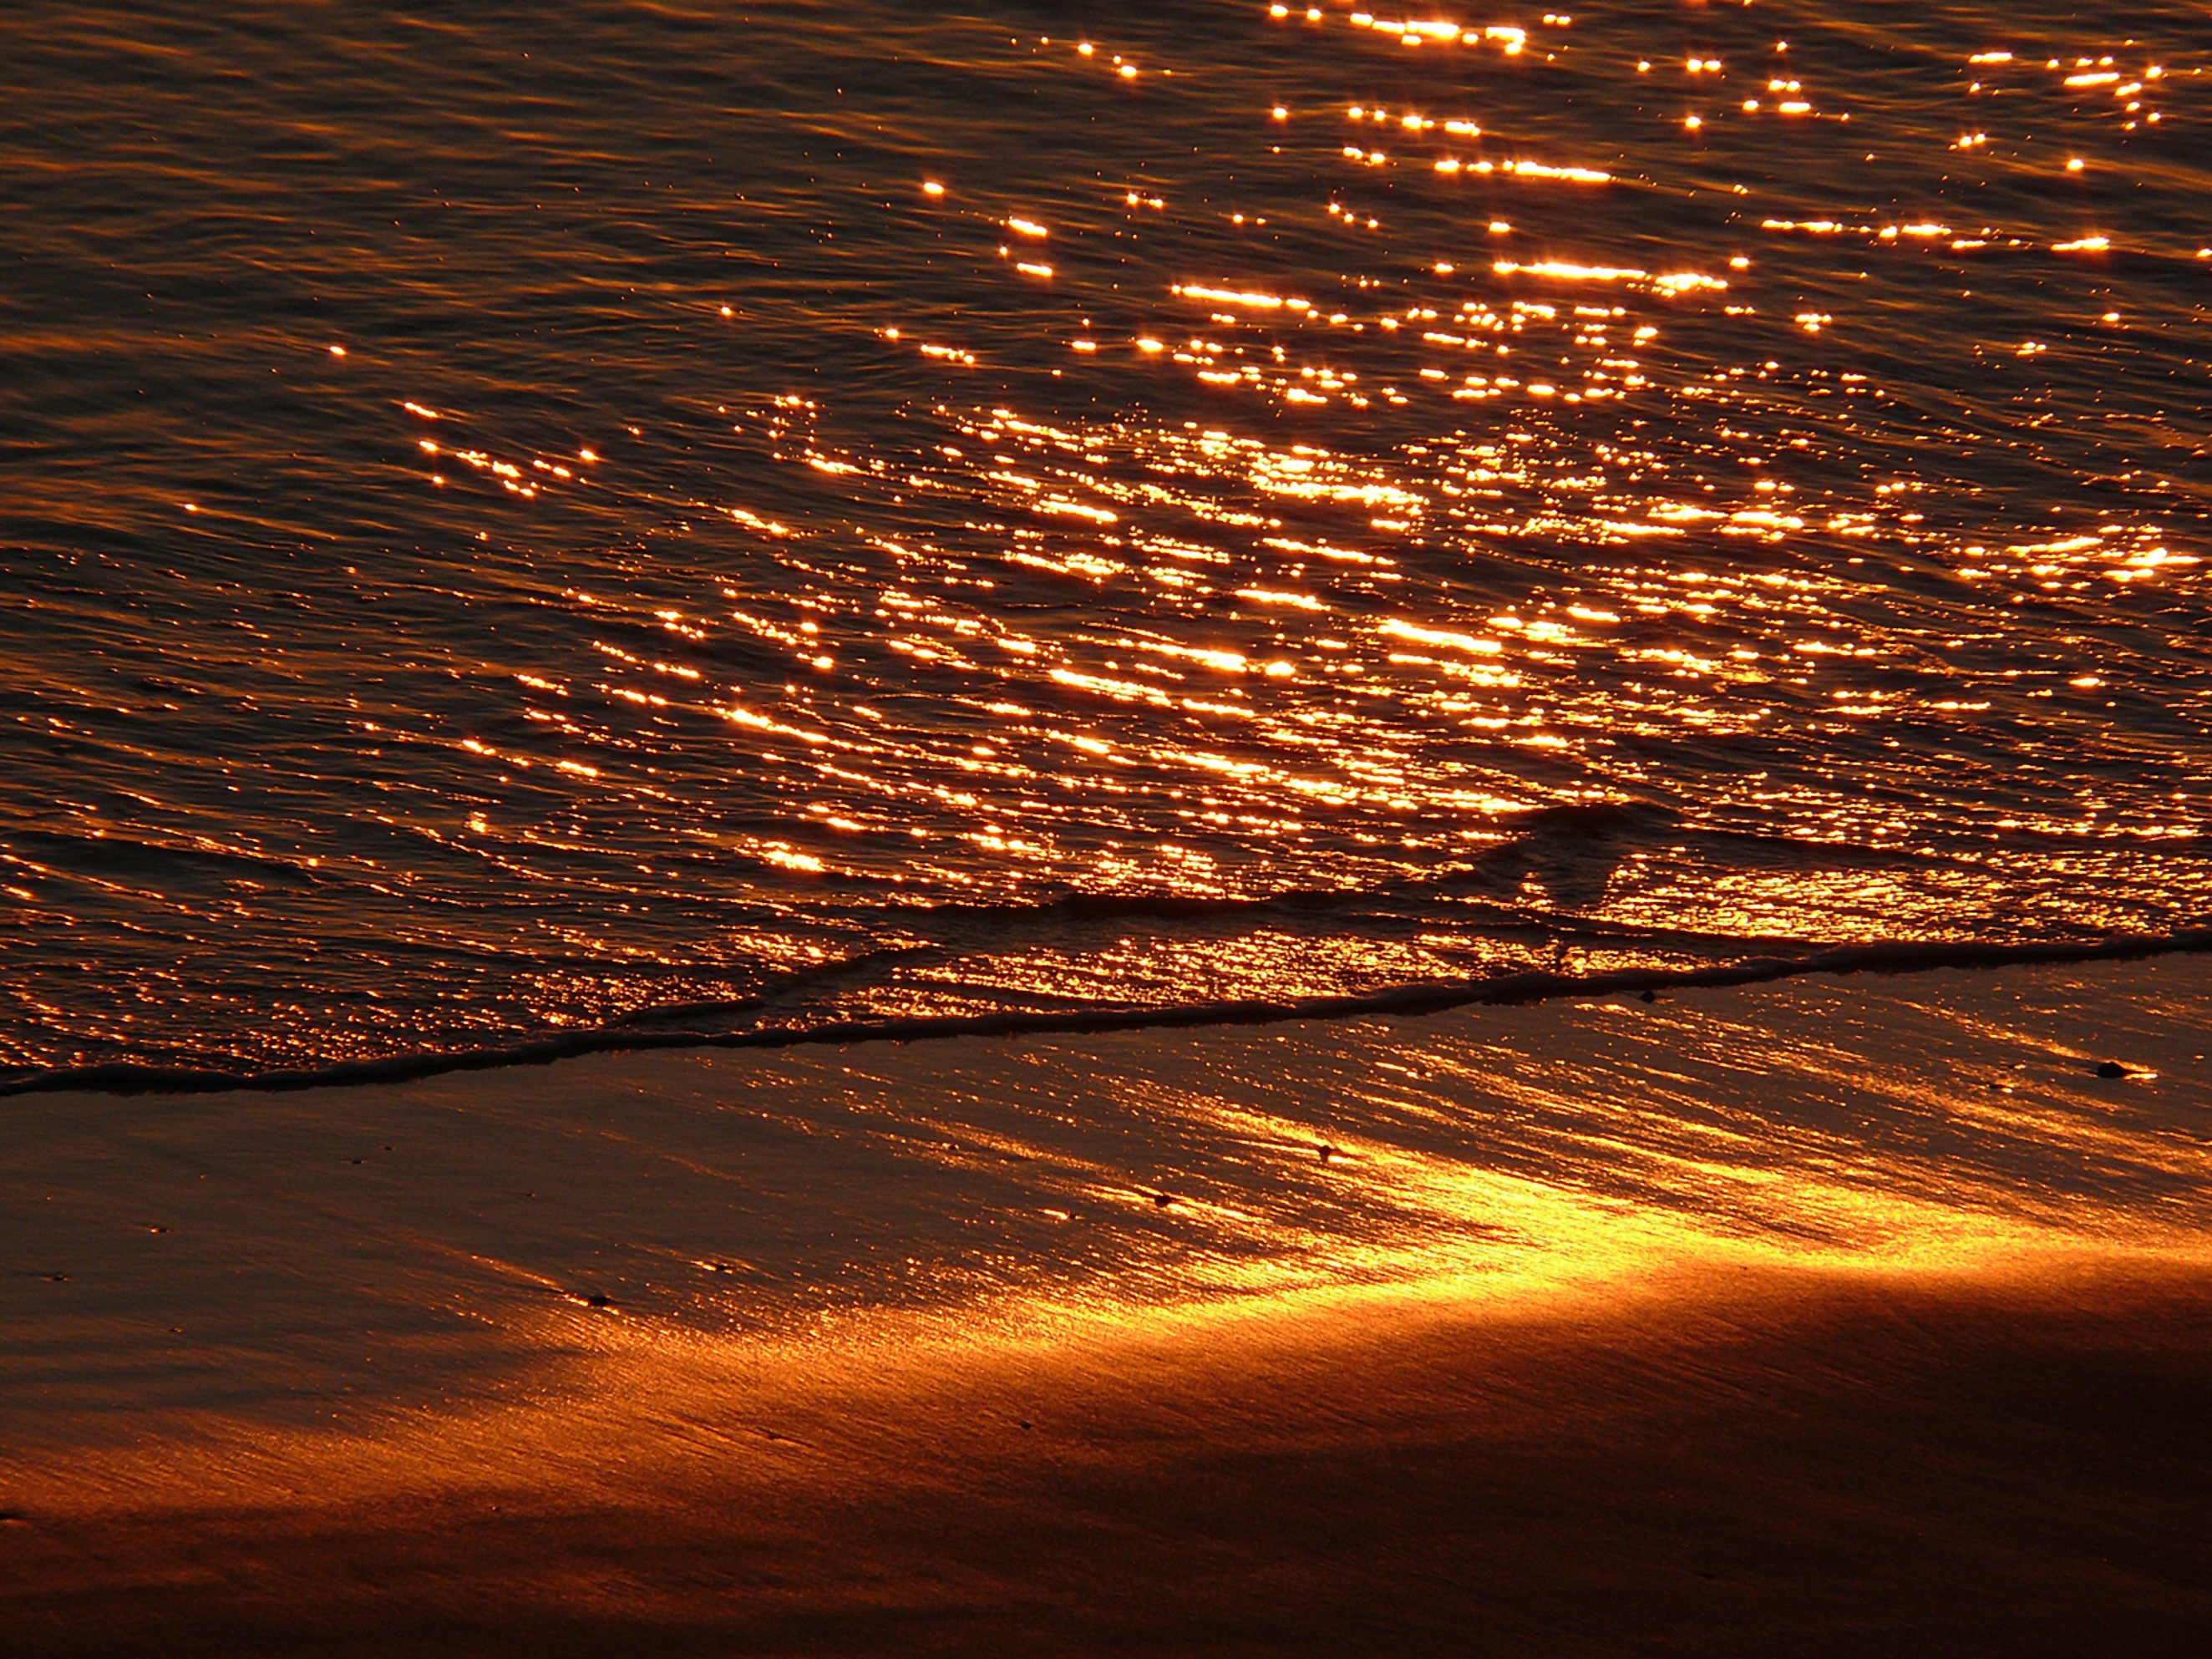
beach, sea, coast, water, ocean, horizon, silhouette, light, sunrise, sunset, night, sunlight, morning, wave, dawn, atmosphere, dark, dusk, evening, orange, reflection, afterglow, evening sky